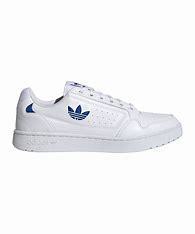
Brand: Adidas
Model: NY 90